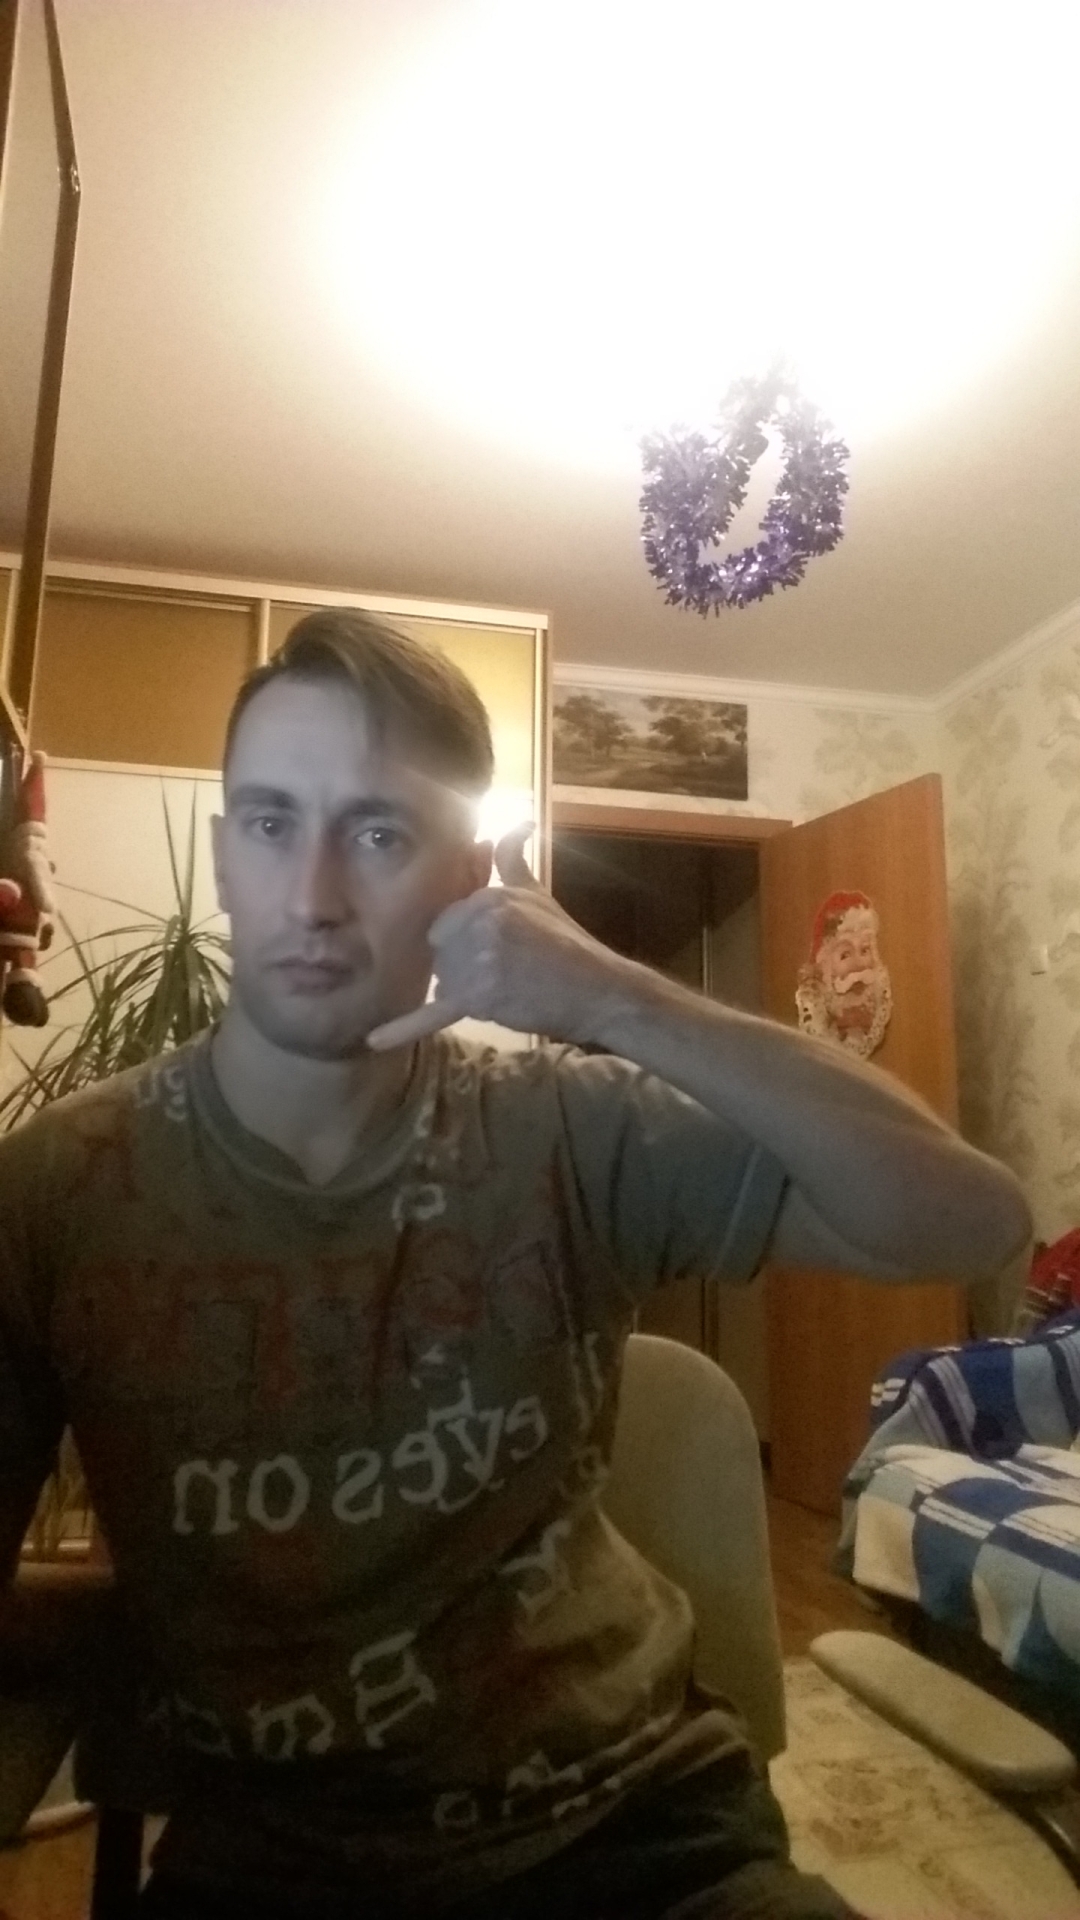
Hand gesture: call